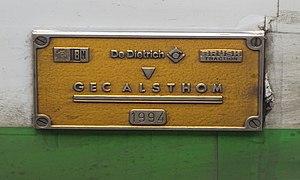
Plaque de constructeur de la motrice du TGV TMST (ex-Eurostar) 3213 exploité par Izy, en gare de Bruxelles-Midi.
Le TGV TMST, plus couramment appelé Eurostar, ou Eurostar e300 pour les rames rénovées dans les années 2010, ou encore British Rail Class 373 au Royaume-Uni, est une rame TGV conçue pour être exploitée par Eurostar, sur la ligne passant dans le tunnel sous la Manche. Il est utilisé, dans les années 2010, pour des liaisons entre l'Angleterre et l'Europe continentale. Construit entre 1993 et 1996, par un consortium international dirigé par Alstom, il présente, par rapport aux autres types de rames TGV, des particularités liées au franchissement du tunnel sous la Manche et à la circulation en Grande-Bretagne. Il peut s'adapter à plusieurs types de courant et de signalisation. Le TGV TMST est, avec le British Rail Class 374 mis en service en 2015, le train à la fois le plus rapide et le plus long du Royaume-Uni.